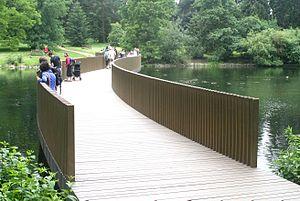
Les jardins de Kew sont un ensemble de jardins et de serres situés entre les quartiers de Richmond upon Thames et de Kew, à l'ouest de Londres. Sur une superficie de 121 hectares, ils abritent l'une des plus importantes collections de plantes du monde — plus de 30 000 espèces de végétaux — et un centre de recherche en botanique réputé. Leur herbier est également l'un des plus grands du monde, avec plus de sept millions de spécimens. Fondé en 1759, ce lieu devenu emblématique de l'époque victorienne, qui accueille chaque année deux millions de visiteurs, a été inscrit en juillet 2003 sur la liste du patrimoine mondial établie par l'UNESCO.